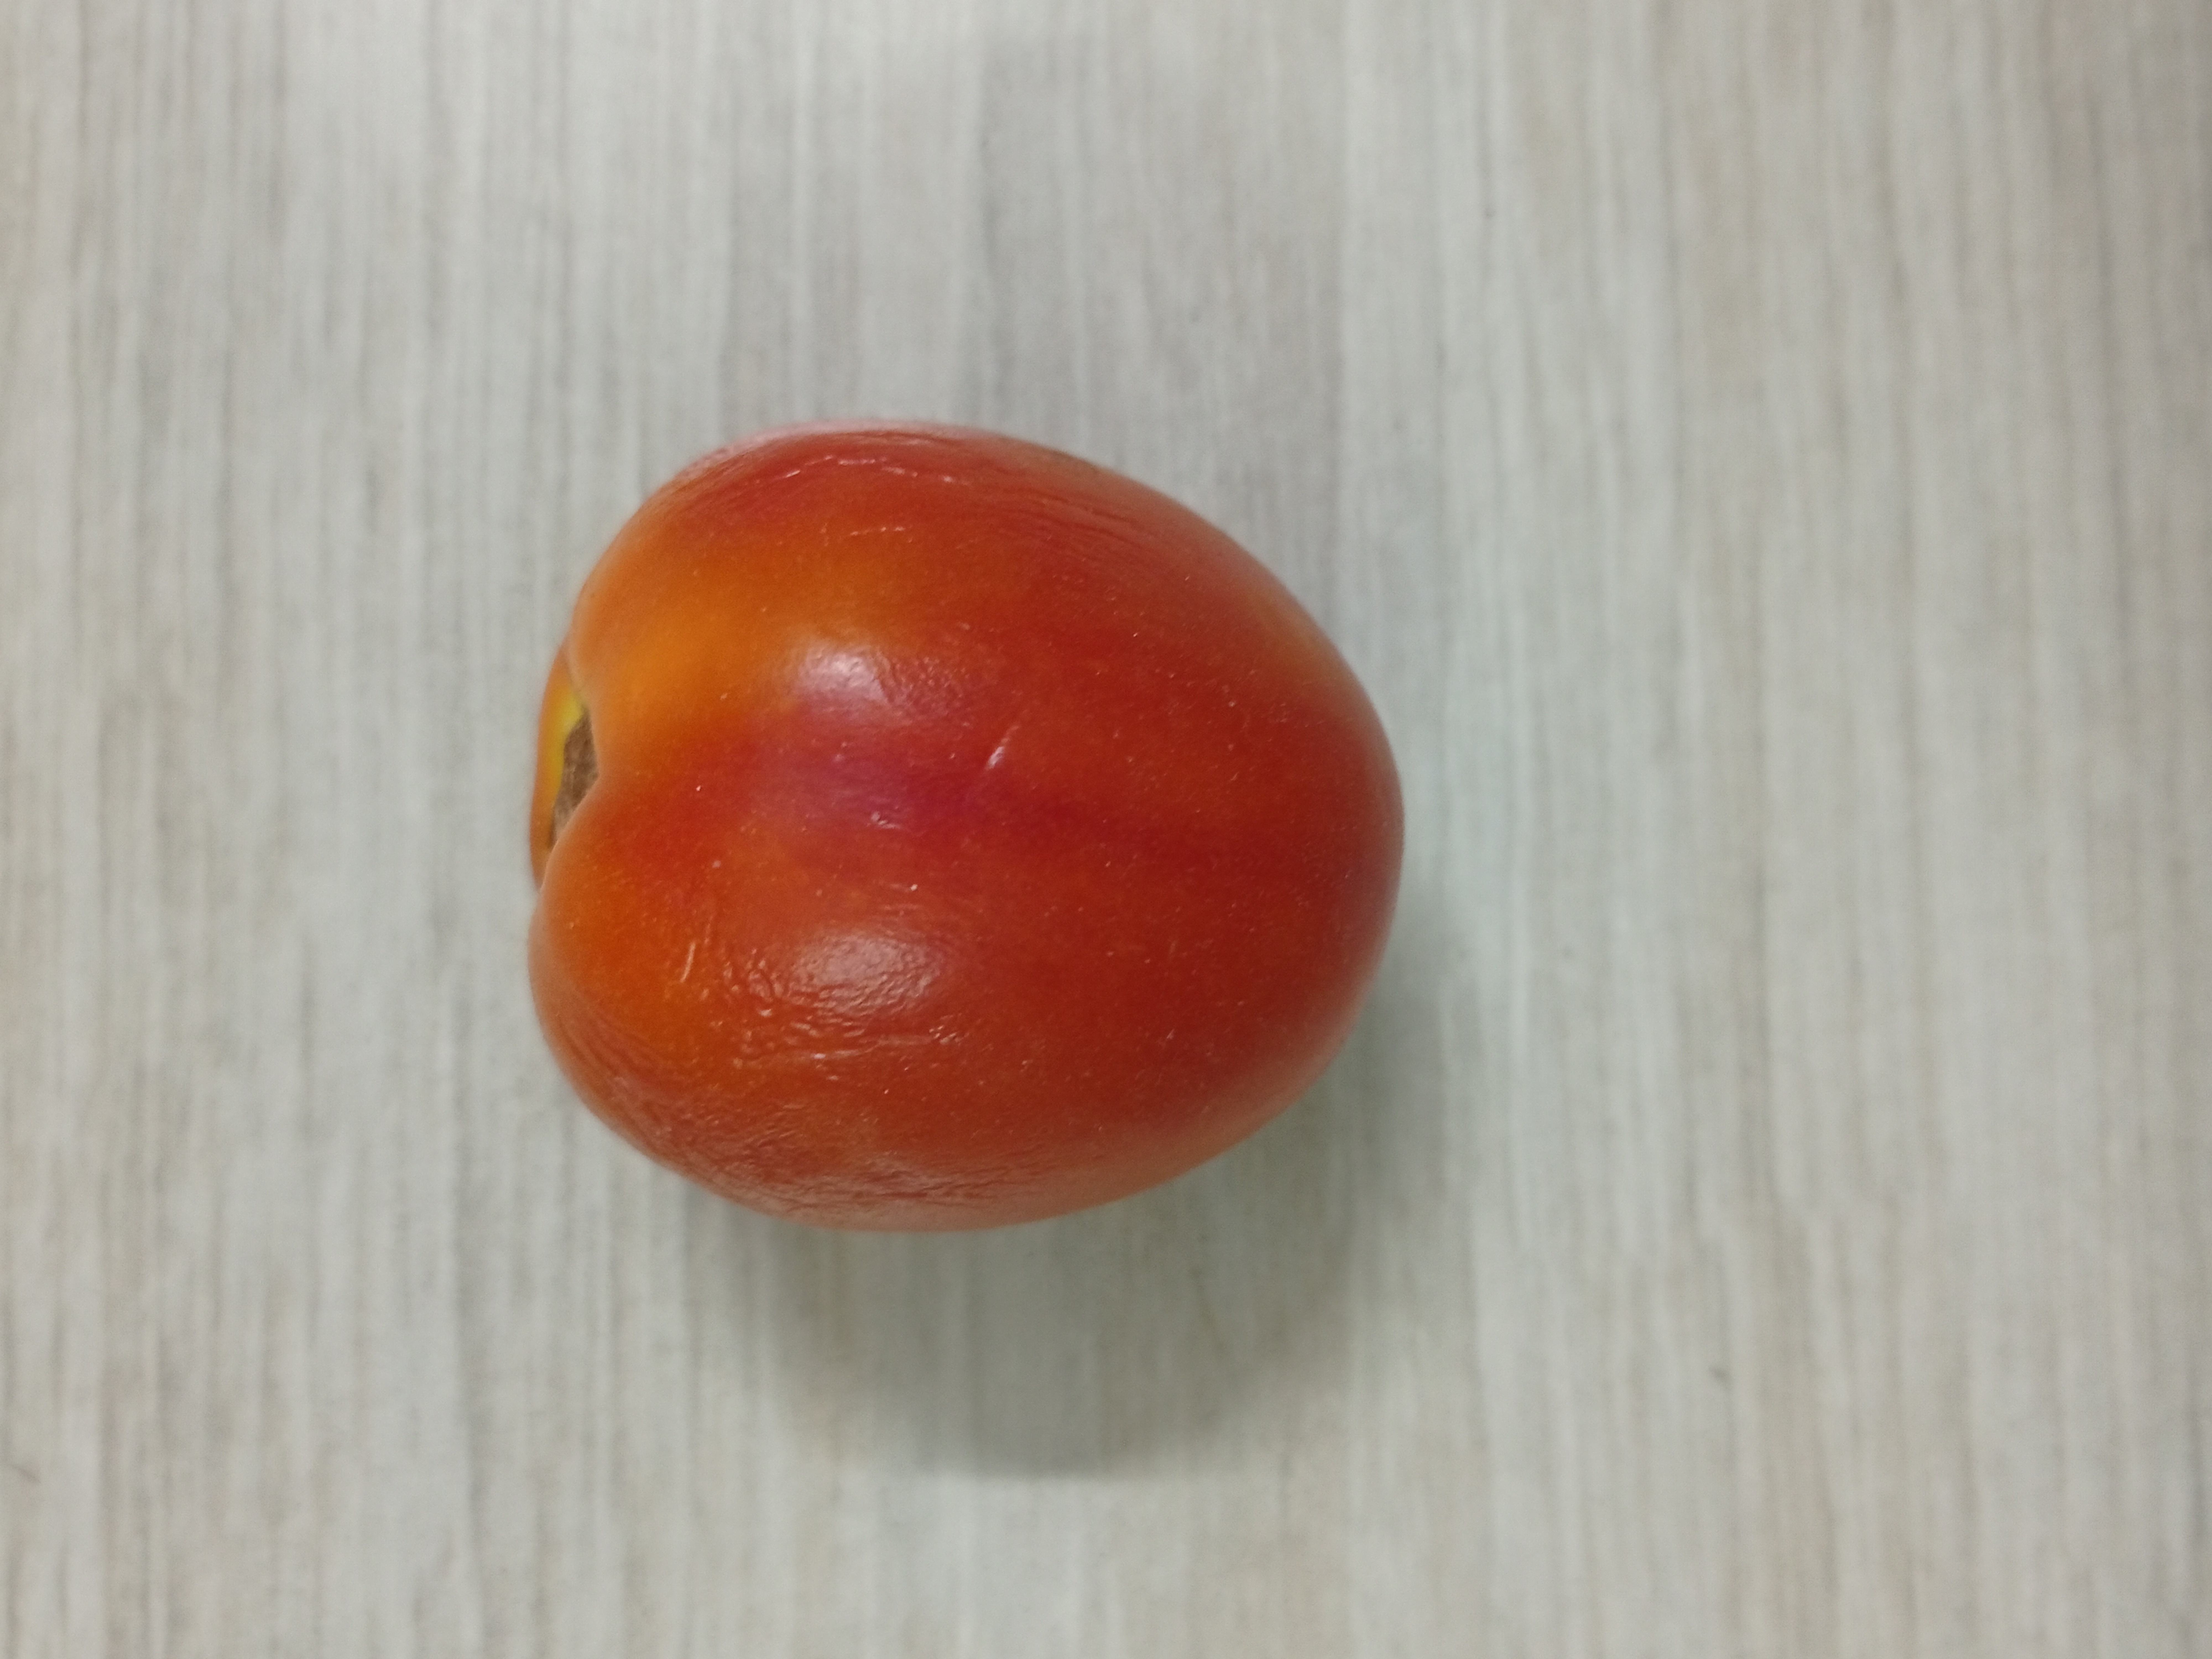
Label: Fresh